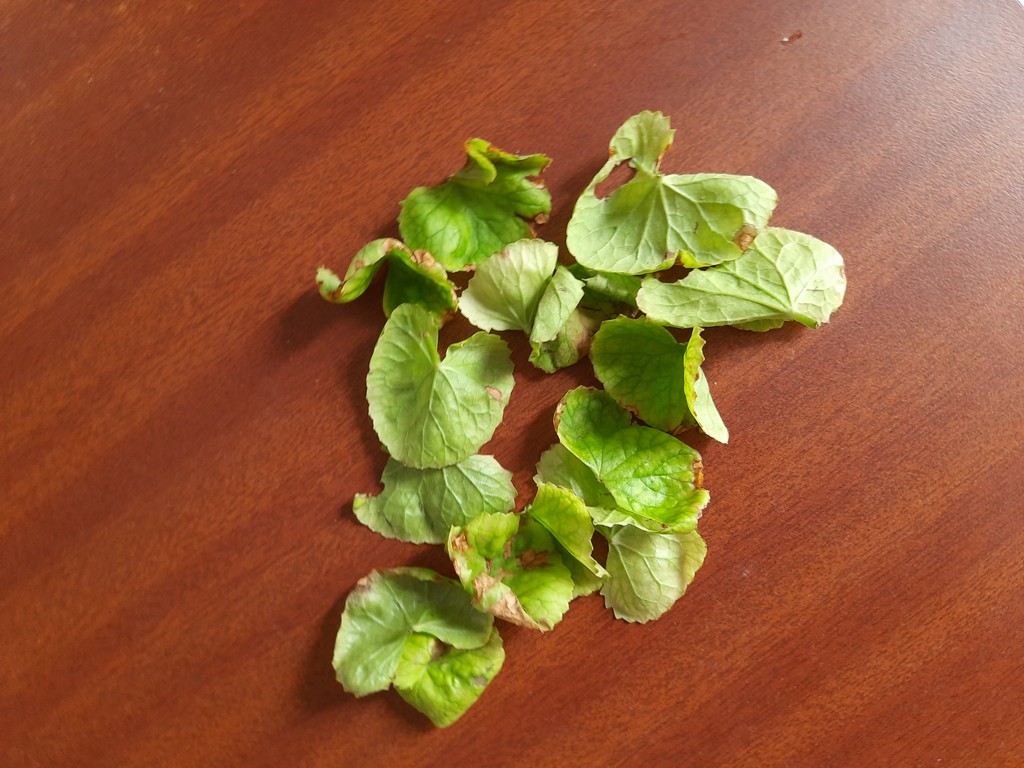
Label: Unhealthy